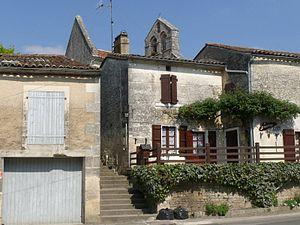
Le bourg de Triac, Triac-Lautrait, Charente, France
Triac-Lautrait est une commune du Sud-Ouest de la France, située dans le département de la Charente.